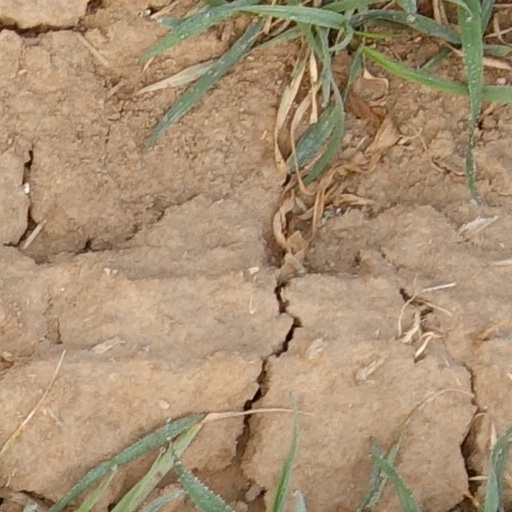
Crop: wheat